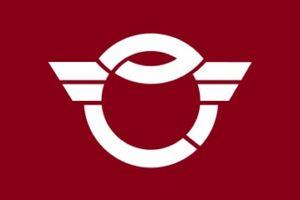
Fujimi est un bourg du district de Suwa, dans la préfecture de Nagano au Japon.